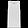
Label: T - shirt / top